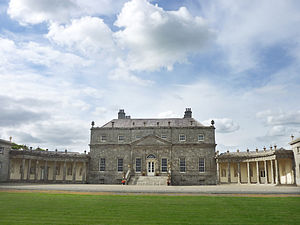
Palladianisme / Neopalladianisme / Irsk palladianisme
Russborough House, 1742